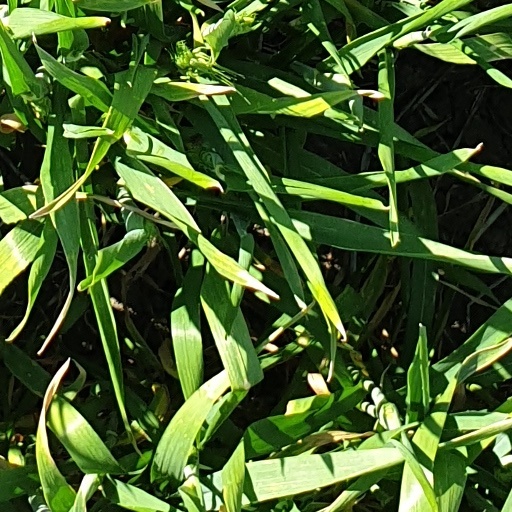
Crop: wheat